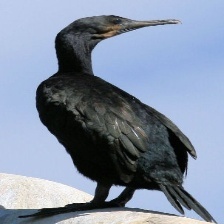
Species: BRANDT CORMARANT
Scientific name: PHALACROCORAX PENICILLATUS